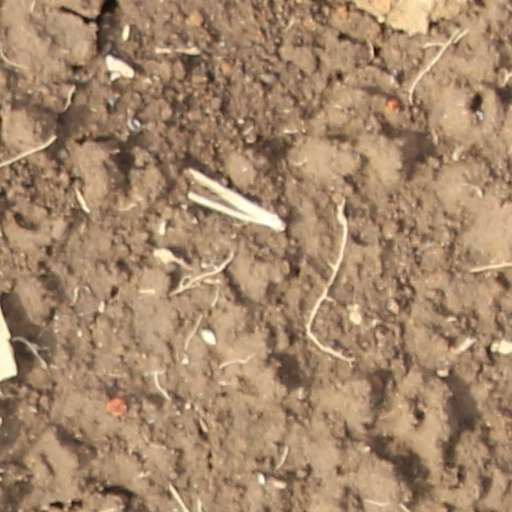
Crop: wheat